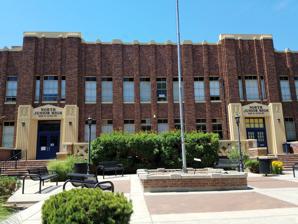
Building: Boise Junior High School
Country: United States of America
Year built: 1937
United States historic place Boise Junior High School U.S. National Register of Historic Places U.S. Historic district Contributing property The school in 2018 Show map of Idaho Show map of the United States Location 1105 N 13th St Boise, Idaho Coordinates 43°37′33″N 116°12′11″W / 43.62583°N 116.20306°W / 43.62583; -116.20306 Built 1937 Built by J.O. Jordan & Son Architect Tourtellotte & Hummel Architectural style Art Deco Website north .boiseschools .org Part of Fort Street Historic District ( ID82000199 ) NRHP reference No. 82000186 Added to NRHP November 17, 1982 Boise Junior High School , also known as North Junior High School , is an Art Deco , brick school designed by Tourtellotte & Hummel and constructed in Boise , Idaho , USA, in 1937. The school was included as a contributing property in the Fort Street Historic District on November 12, 1982. It was individually listed on the National Register of Historic Places on November 17, 1982. History In the late 1920s and early 1930s, several independent schools and small school districts were consolidated under the larger Boise School District , and soon arose a need for additional classroom space. Moreover, the district reorganized its schools from an eight-grade primary and four-grade secondary system to an elementary, junior high, and senior high school system. The district received a grant from the Works Progress Administration allowing construction of Boise's first junior high. The school was constructed by contractor J.O. Jordan & Son from locally sourced brick and sandstone, and the building was dedicated in 1937. When South Junior High School was constructed in 1948, Boise Junior High School was renamed North Junior High School. A band room was added to the building in 1949, and a cafeteria was added in 1968. History of Lemp Triangle The school was constructed on a 4.55-acre (1.84 ha), 2-block parcel of land known as Lemp Triangle, named for brewer and former Boise City mayor John Lemp . On November 23, 1867, mayor Henry E. Prickett filed the original 410-acre plat of Boise City in the office of the Ada County Recorder, and on January 13, 1868, Prickett petitioned the United States Department of the Interior for a townsite patent. But on May 2, 1870, Boise City received an award of 442 acres from the Department of the Interior, an increase of 32 acres of public property over the original townsite plat. Part of the 32-acre parcel remained unimproved, and on June 5, 1891, mayor James A. Pinney deeded 4.55 acres of the parcel to John Lemp in exchange for $1.00 consideration. Lemp occupied the property, and by 1905 he was renting it to a "China vegetable garden," but by then his claim of ownership was in dispute, and a new deed to the property was presented to Lemp by mayor John M. Haines in 1908. Voters rejected a bond measure in 1910 that would have provided $40,000 for the purchase of Lemp Triangle and would have designated the property as a city park. Then in 1913, after a decision by the Idaho Supreme Court declaring the Lemp deeds unlawful, Boise City regained control of the property and designated it as a park. The Boise School Board voted to purchase the property for $22,500 in June, 1925, for construction of a junior high school, and the site also was considered briefly for additional construction of an elementary school to replace the aging Whittier School. Boise Junior High School construction would be delayed for over ten years, however, and excavation at Lemp Triangle finally began early in March, 1936. The cornerstone was set in place by buildings and grounds superintendent C. B. Little on May 21, 1936, and the building was dedicated May 24, 1937. The residential area north and east of Lemp Triangle was developed in 1911, including 65 homesites in what was dubbed the Lemp Triangle Addition. Lemp street runs east and west, seven blocks north of Lemp Triangle. The street is part of Boise's North End . References